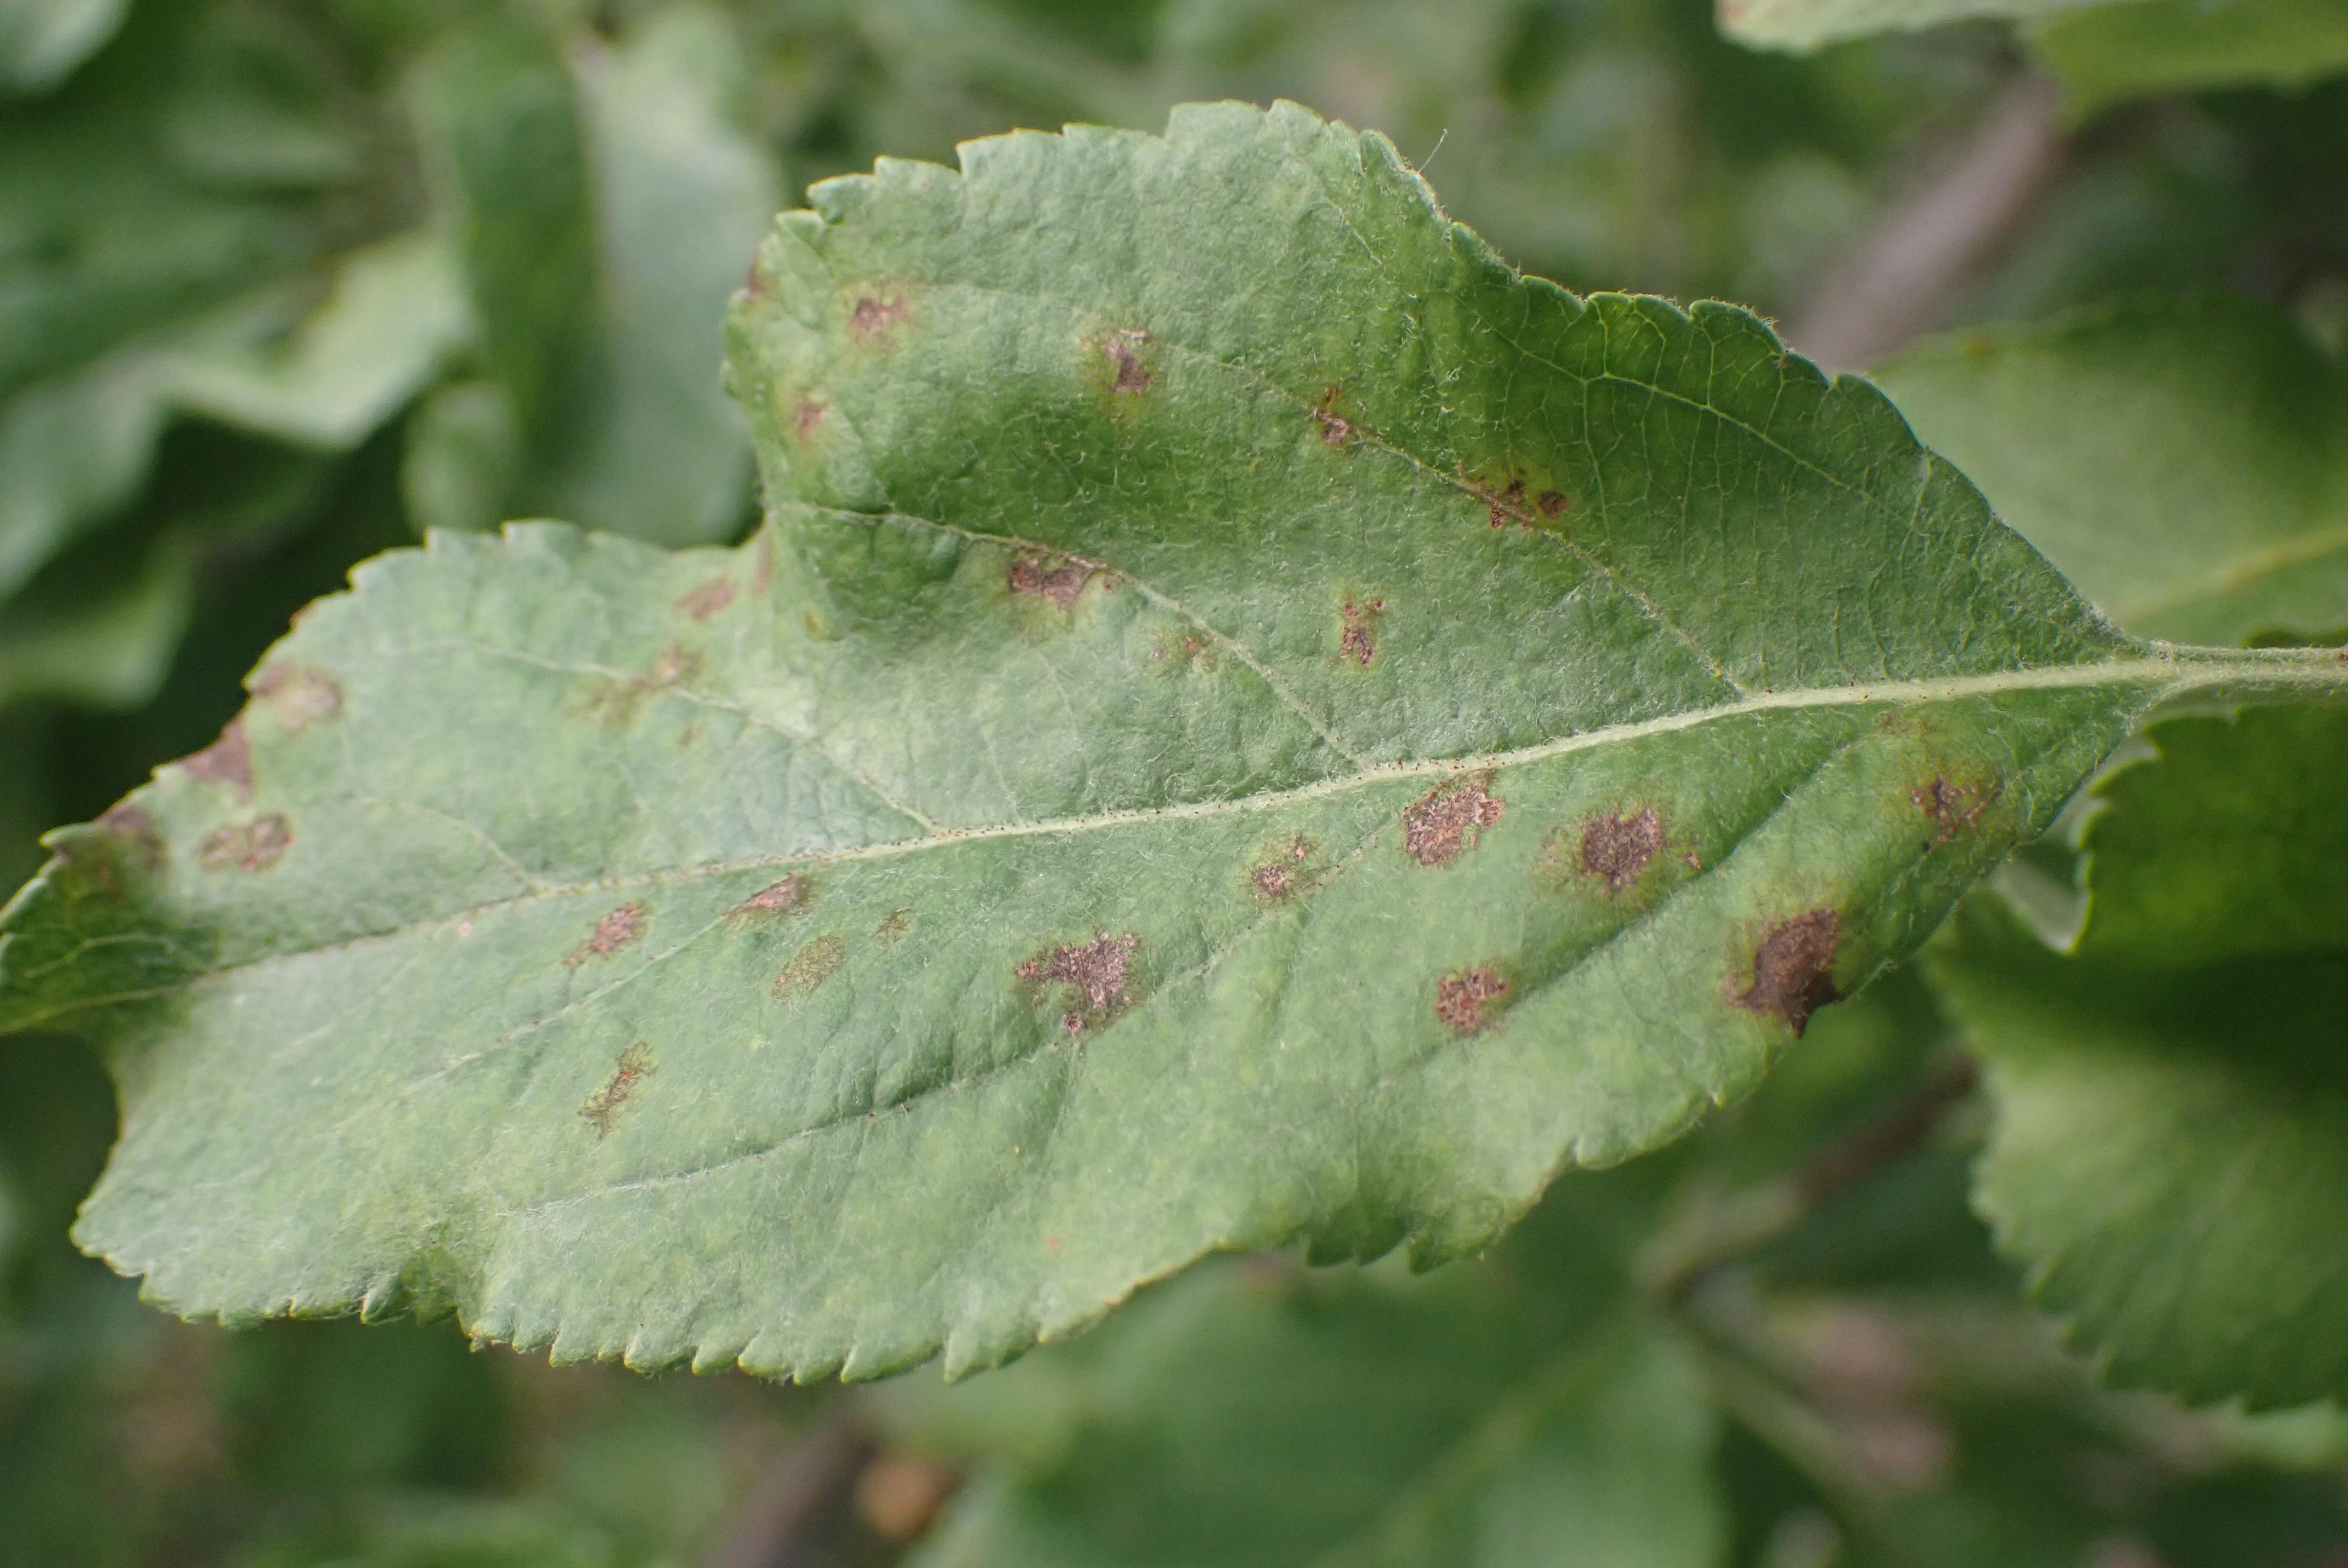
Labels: scab